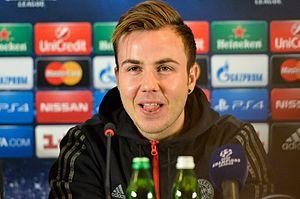
Mario Götze, né le 3 juin 1992 à Memmingen en Allemagne, est un footballeur international allemand qui évolue au poste de milieu offensif au Borussia Dortmund.